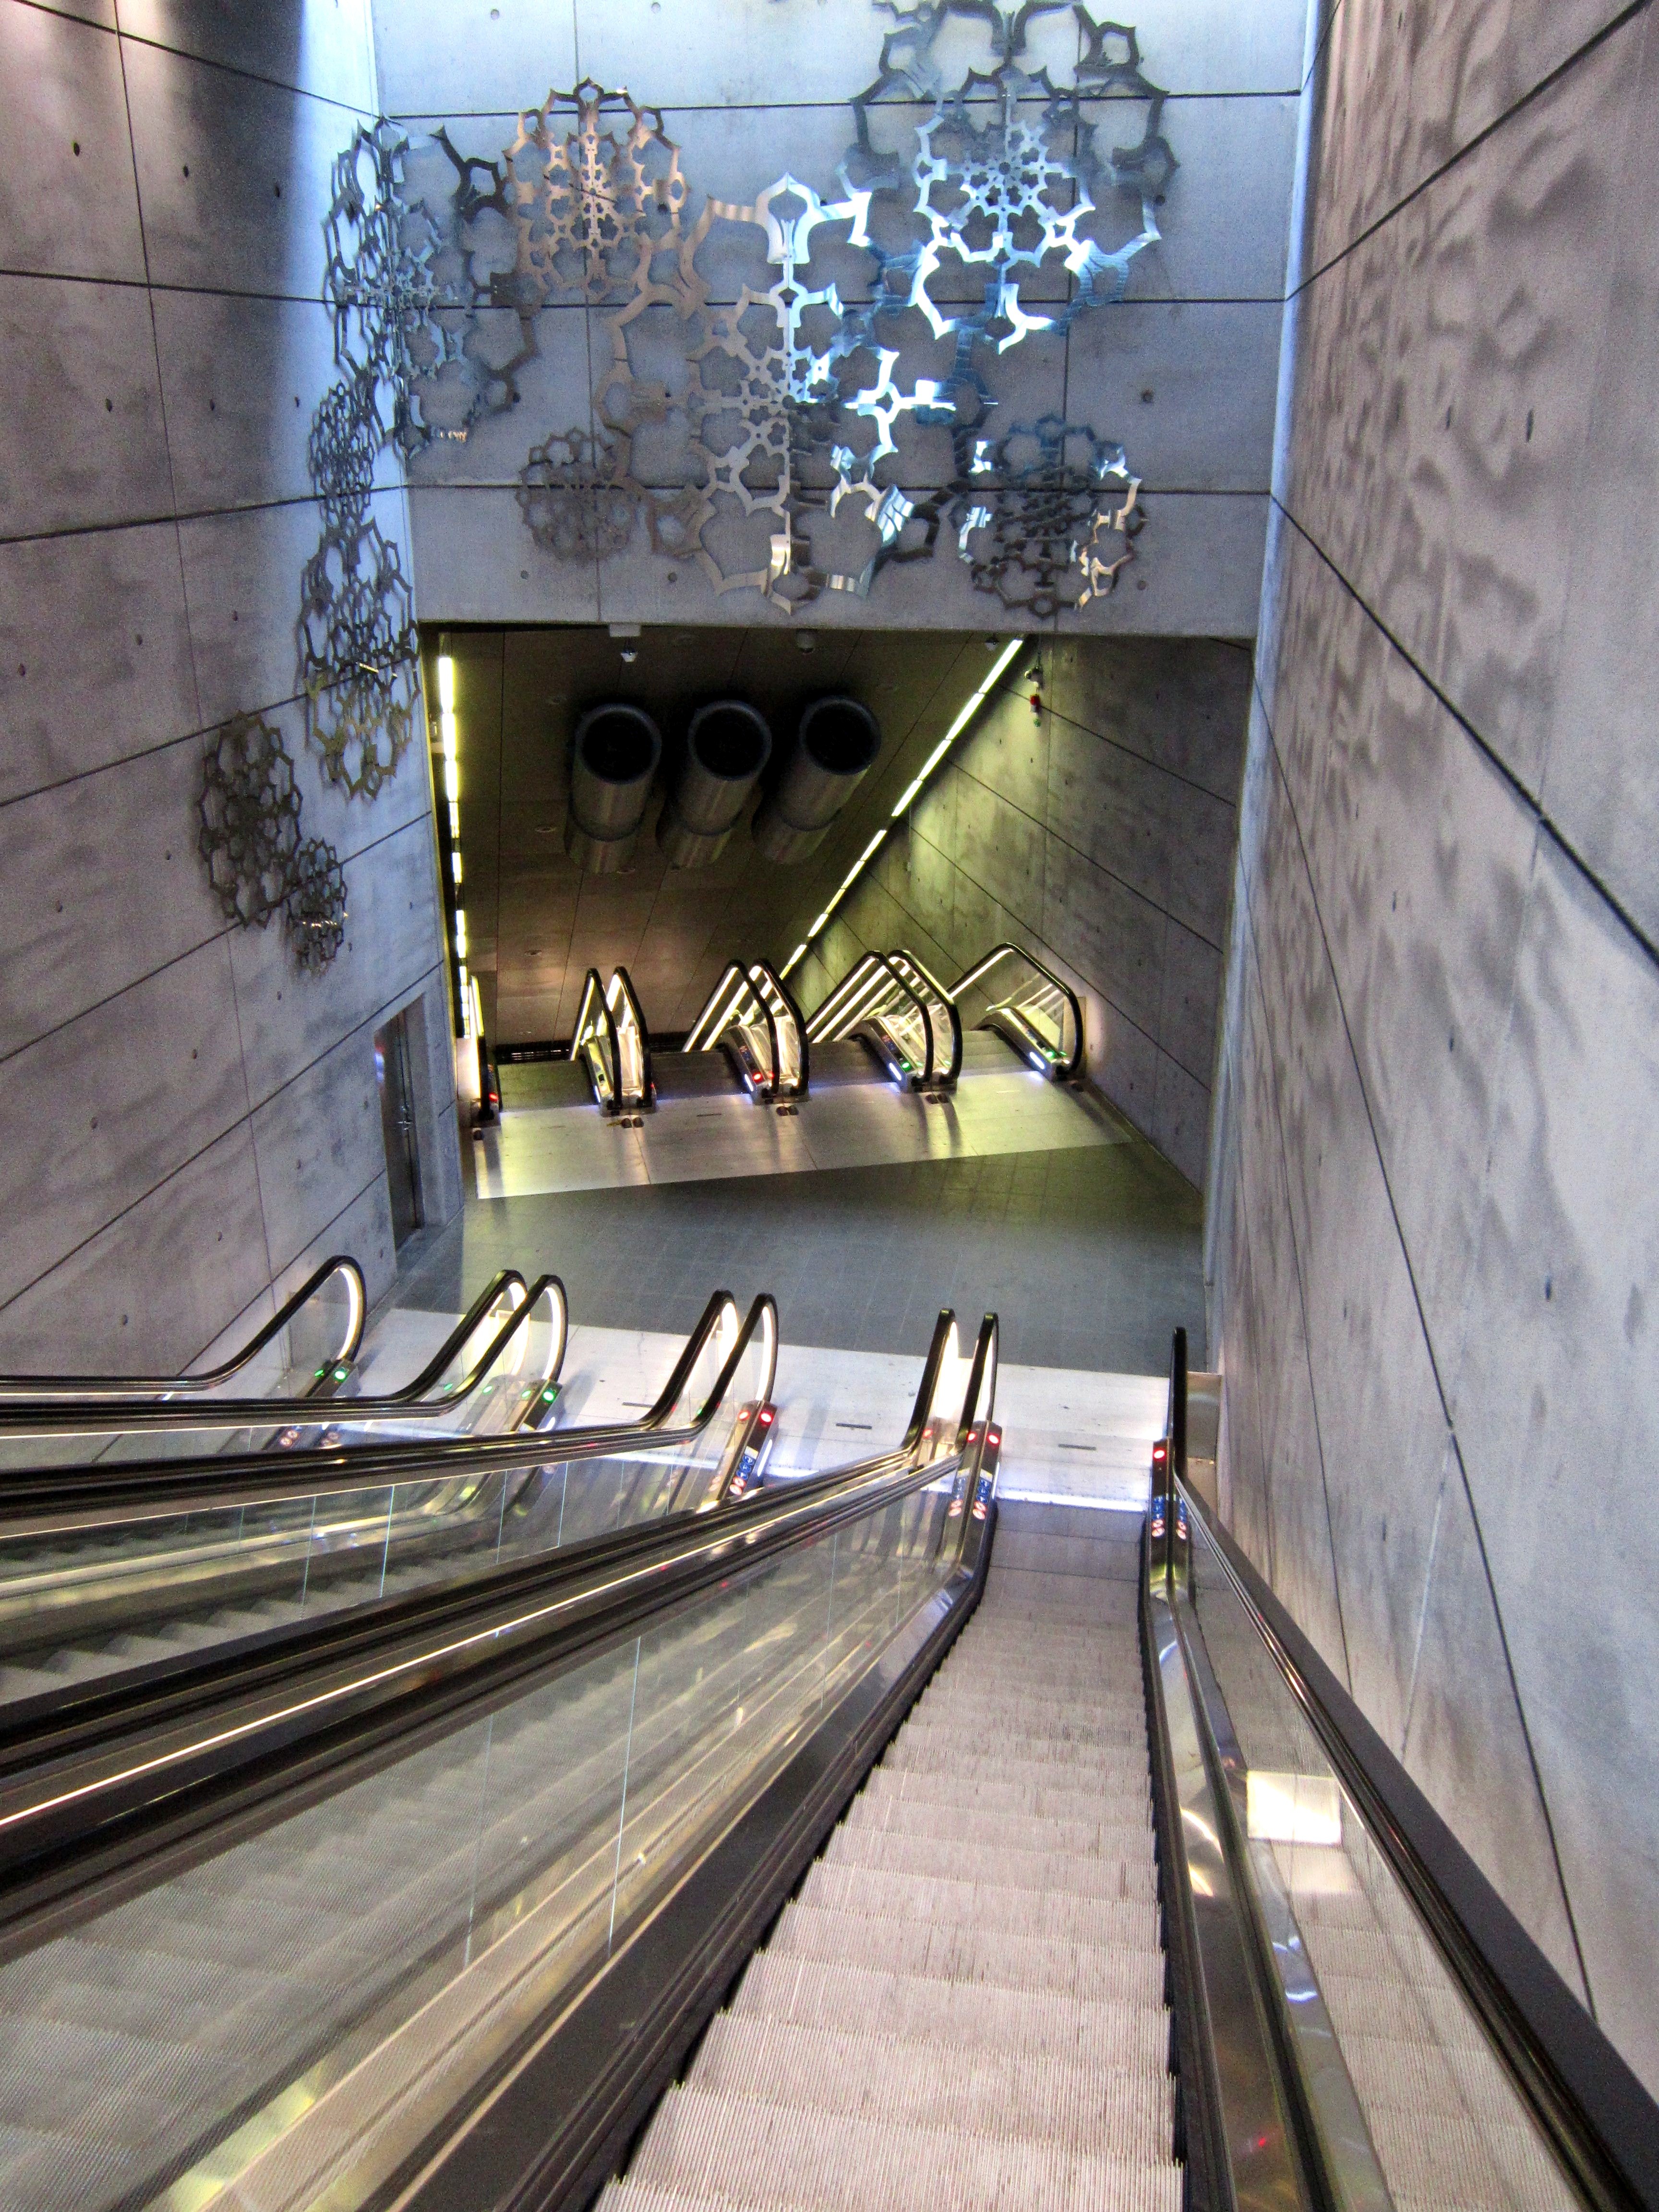
architecture, track, interior, building, escalator, transport, train station, public transport, inside, hdr, sweden, tourist attraction, shiny, screenshot, malmo